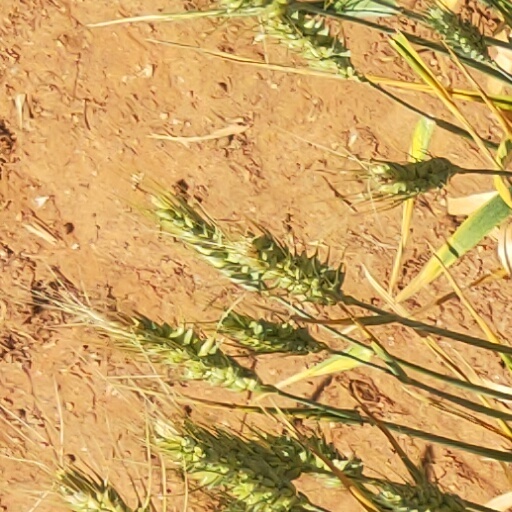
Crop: wheat